White-browed scrubwren

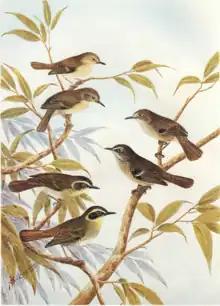
The scrubwrens by Neville William Cayley, including "S. humilis" on the right.

"S. humilis", the Tasmanian scrubwren, is found in Tasmania and Bass Strait islands and was formerly considered a subspecies of the white-browed scrubwren. It is larger at 13.5 cm long and lays larger eggs.